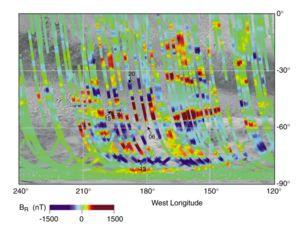
Le Noachien est la première des trois époques de la géologie martienne — la suivante est l'Hespérien, caractérisée par une intense activité volcanique. Les terrains noachiens sont caractérisés par leur forte cratérisation et, notamment, l'abondance de grands cratères d'impact de plusieurs dizaines, voire centaines de kilomètres de diamètre, ainsi que par la présence de bassins d'impact de plusieurs milliers de kilomètres de diamètre. Sur l'échelle des temps géologiques martiens, le Noachien date de plus de 3,7 milliards d'années selon l'échelle de Hartmann & Neukum, ou de plus de 3,5 milliards d'années selon l'échelle de Hartmann standard.